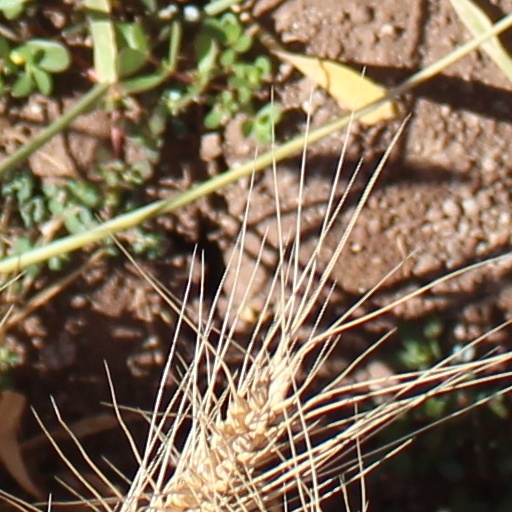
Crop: wheat